Kepi

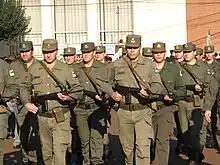
Personal-Gendarmeria-Nacional-Argentina

During the Paraguayan War between Brazil, Argentina, and Uruguay versus Paraguay — the Brazilian, Argentine, and Uruguayan troops and officers primarily wore kepis, though many Brazilian troops wore brimmed hats, and Uruguayan and Argentine light infantry wore shakos. The Paraguayans mostly wore leather shakos, but senior officers were given kepis. Leather kepis were however issued as a forage cap to Paraguayan troops, and because of poor supply standards, were often seen in combat.